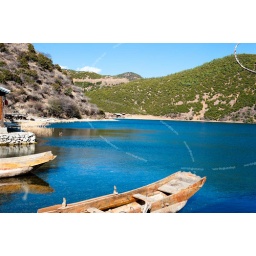
boat in lugu lake